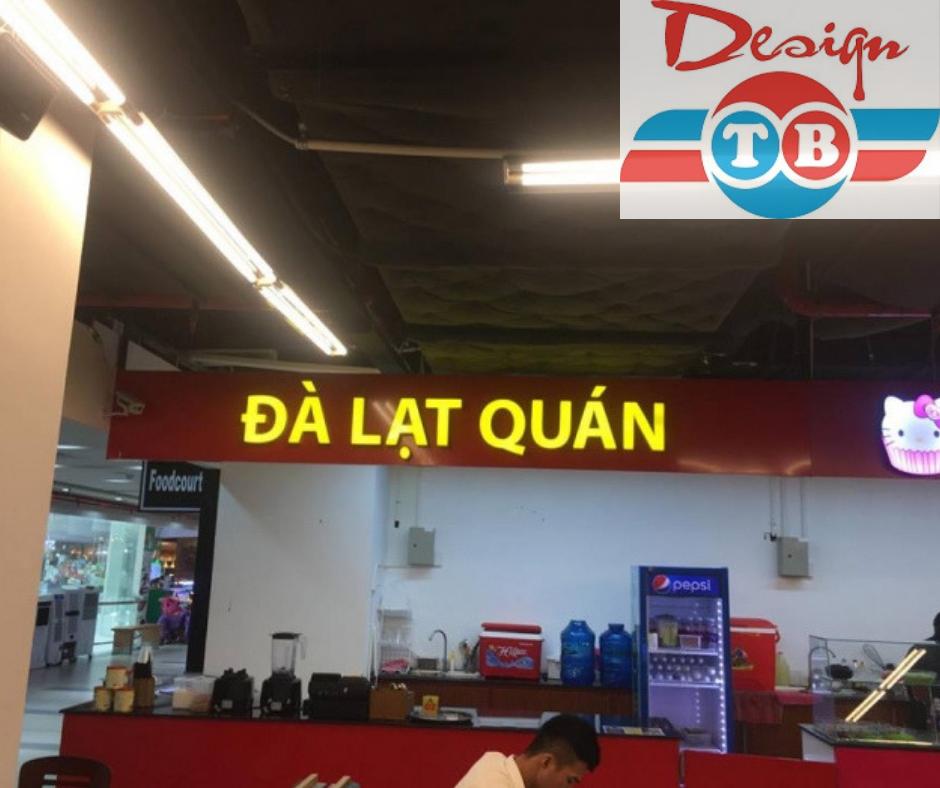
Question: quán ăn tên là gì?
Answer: đà lạt quán